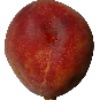
Label: Peach 1